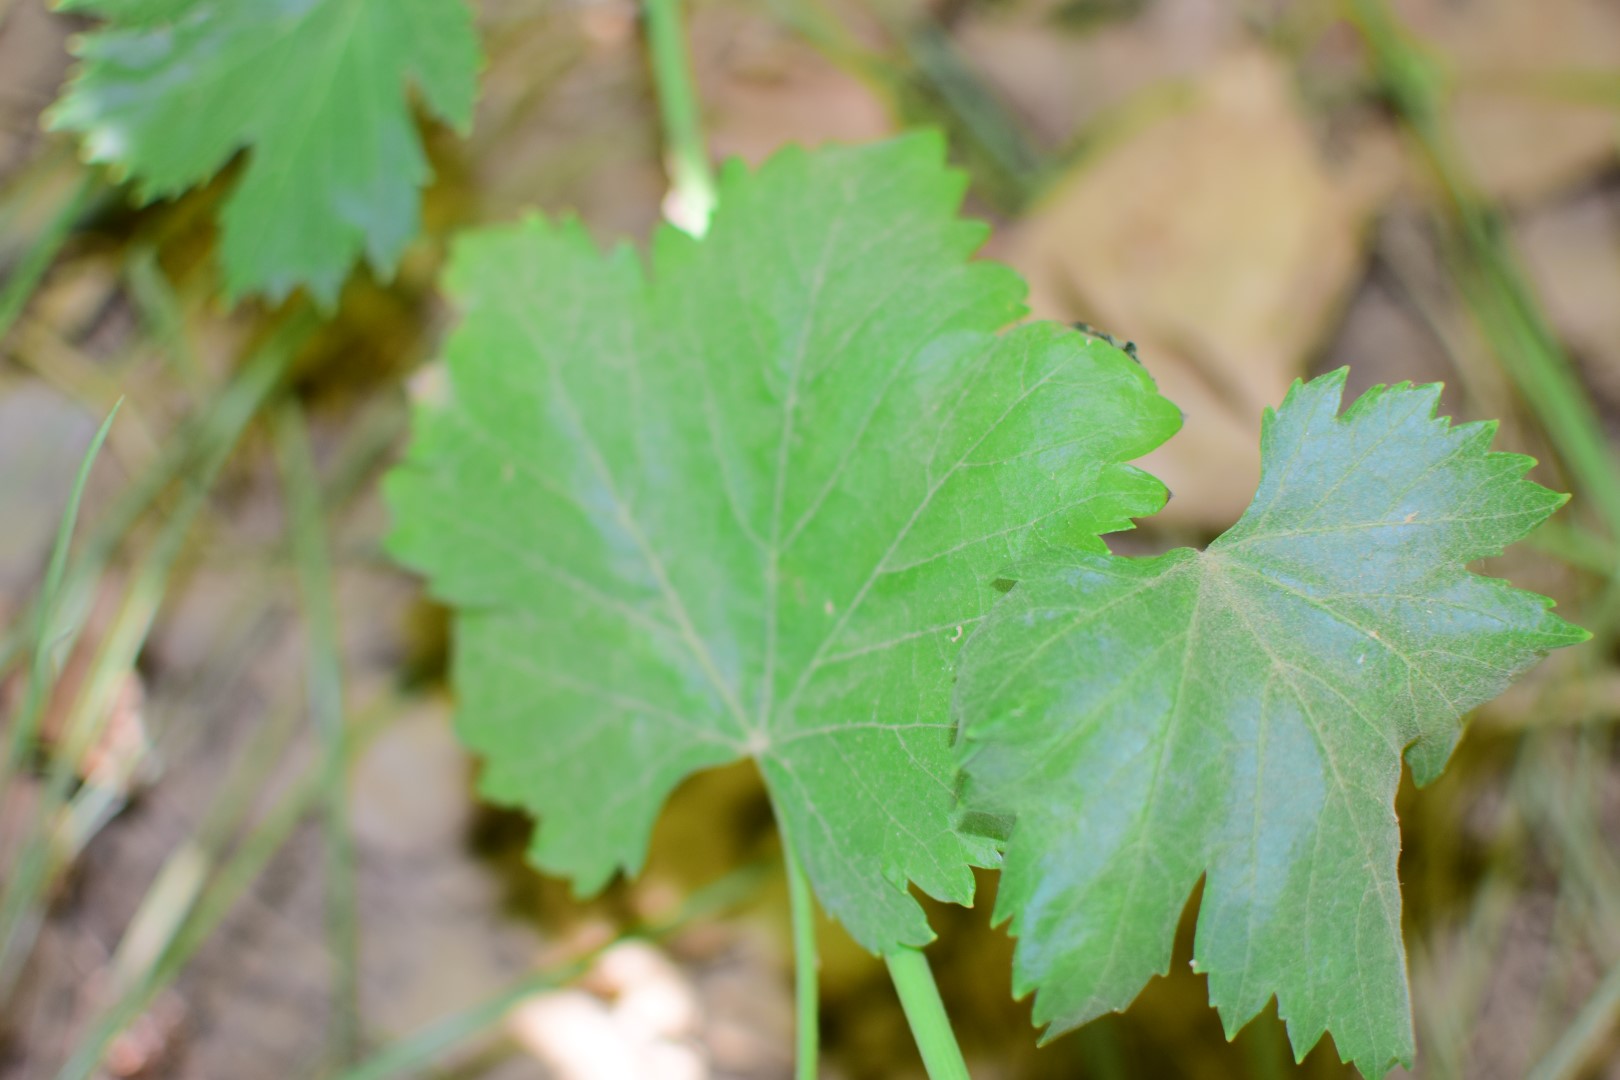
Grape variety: Halawani